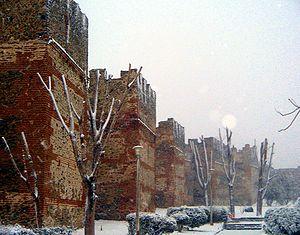
Le siège de Thessalonique entre 1422 et 1430 se termine par la victoire de l'empire ottoman du sultan Mourad II qui prend possession de la cité byzantine. Initialement, le sultan voulait prendre la ville pour punir la dynastie des Paléologue régnant sur l'empire Byzantin après que celle-ci eut tenté d'inciter une rébellion dans les rangs ottomans. En 1423, épuisé par le siège et par les offensives des tribus turques sur sa frontière orientale, l'empire Byzantin cède la cité en ruine à la république de Venise qui assume le « fardeau » de la défense de la ville.